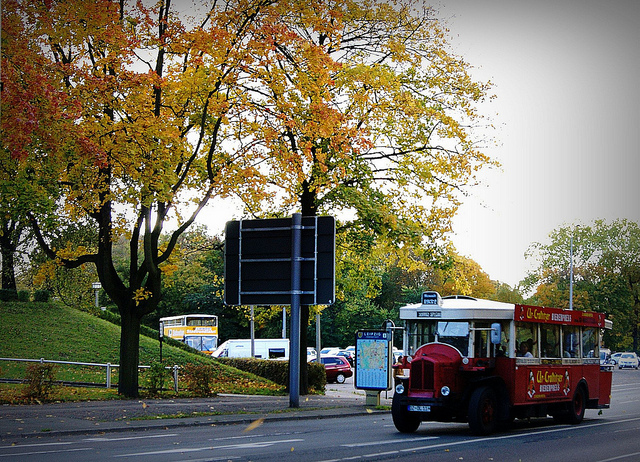
user: Given an image and a question. Answer the question in a short answer. Question: What season is it most likely to be in the picture? Short Answer:
assistant: autumn